William Lionel Wyllie

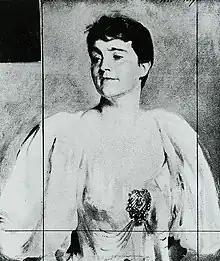
Marian Amy Carew Wyllie, portrait by John Singer Sargent

In 1876, at the age of 25, he became engaged to the 16-year-old Marion Amy Carew (31 December 1860–26 July 1937). They were married in 1879, and between 1880 and 1904 they had nine children; Harold (1880–1973), Bill (1882–1916), Dick (b 1883), Eva (1884–1912), Robert (1888–1914), Douglas (b&d 1894), an unnamed son (b&d 1898), Eric (b 1900) and Aileen (1903–1987). Bill and Robert were killed in the First World War and Eva also died before her father.